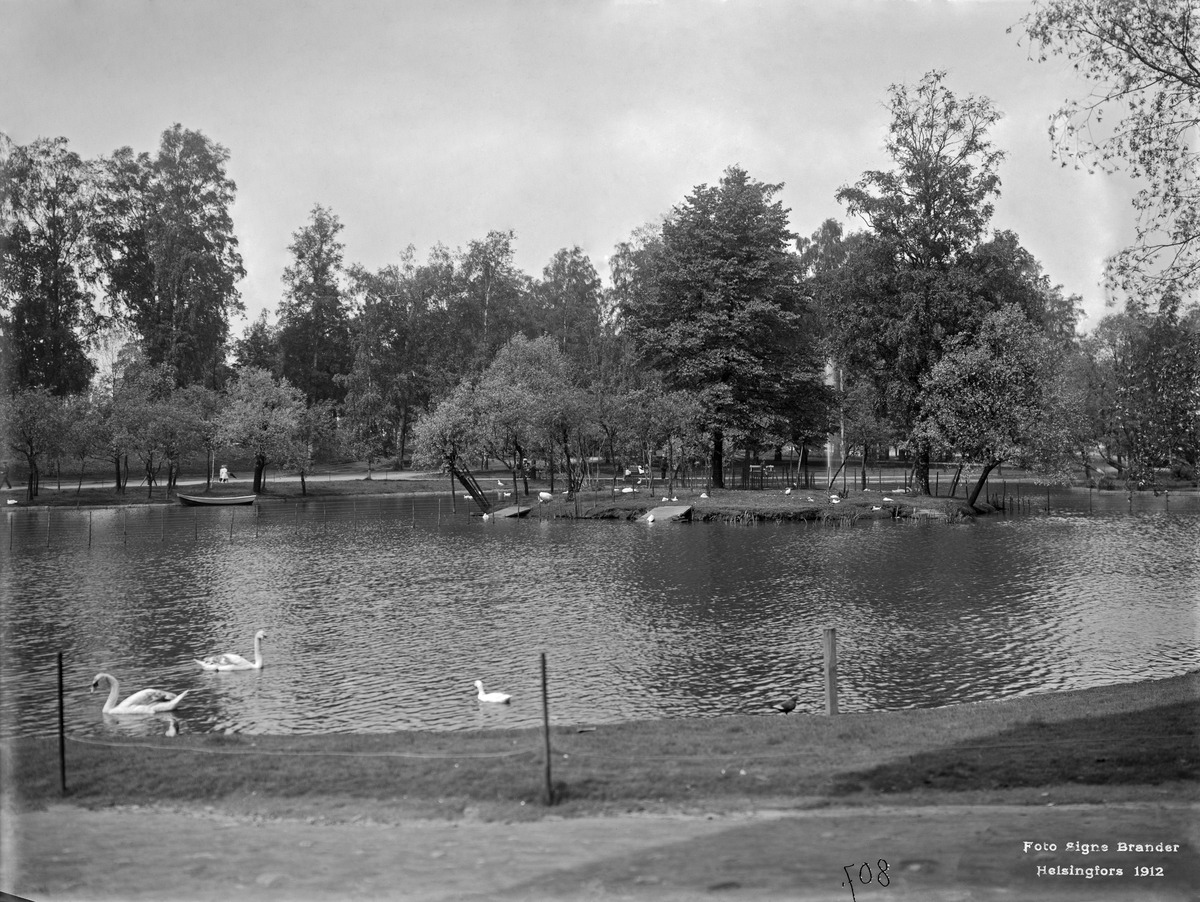
Kaisaniemen lammikko
sisällön kuvaus: Kaisaniemen lammikko. mustavalkoinen
Kuvaaja: Brander, Signe, valokuvaaja
Ajankohta: kuvausaika 1912
Paikka: Suomi, Uusimaa, Helsinki, Kluuvi Helsinki, Kaisaniemi
Aiheet: puistot, lammet, linnut